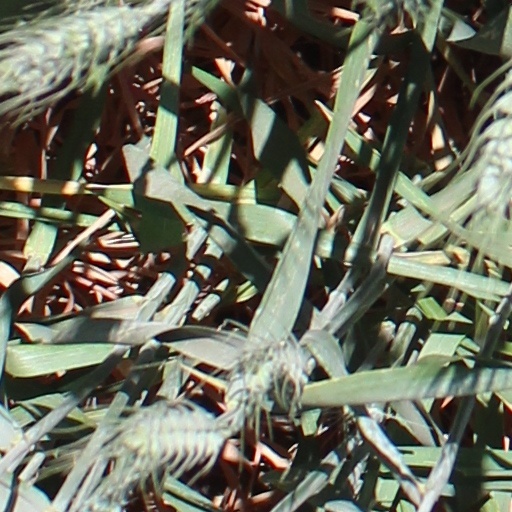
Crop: wheat